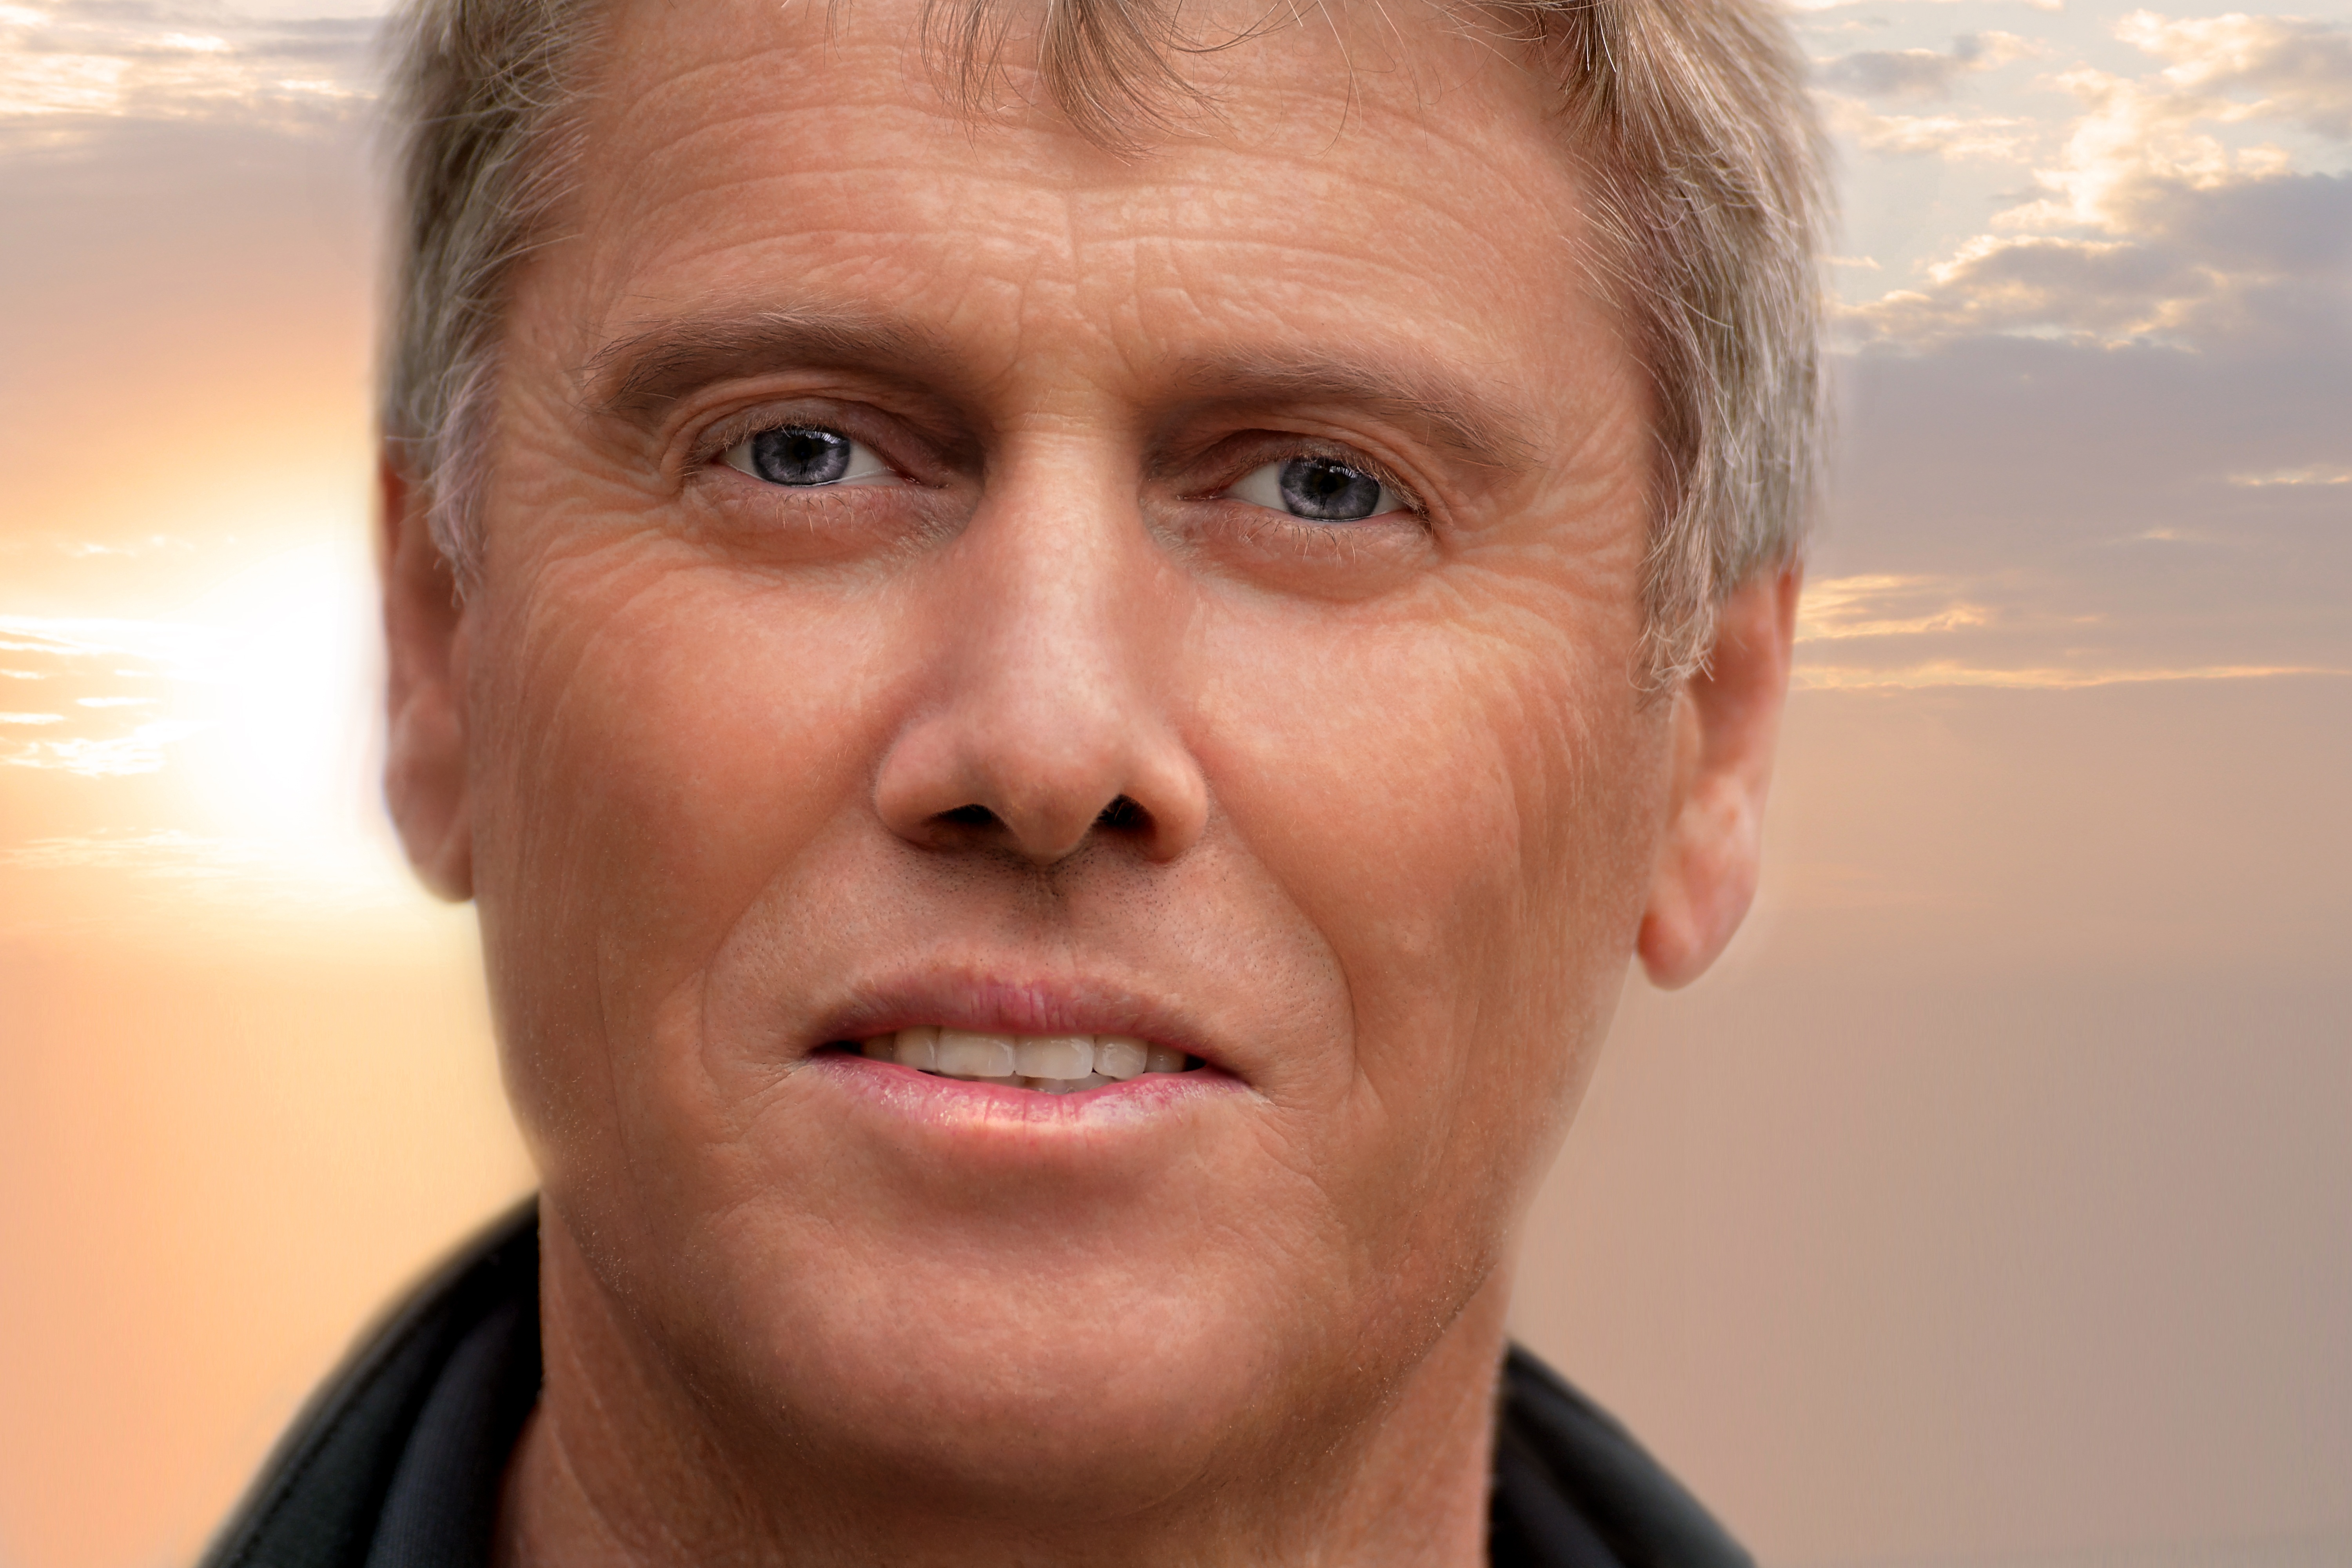
man, person, people, woman, view, male, portrait, child, human, close, facial expression, smile, mouth, senior citizen, close up, human body, face, nose, cheek, eye, head, skin, organ, laughter, tooth, emotion, portrait photography